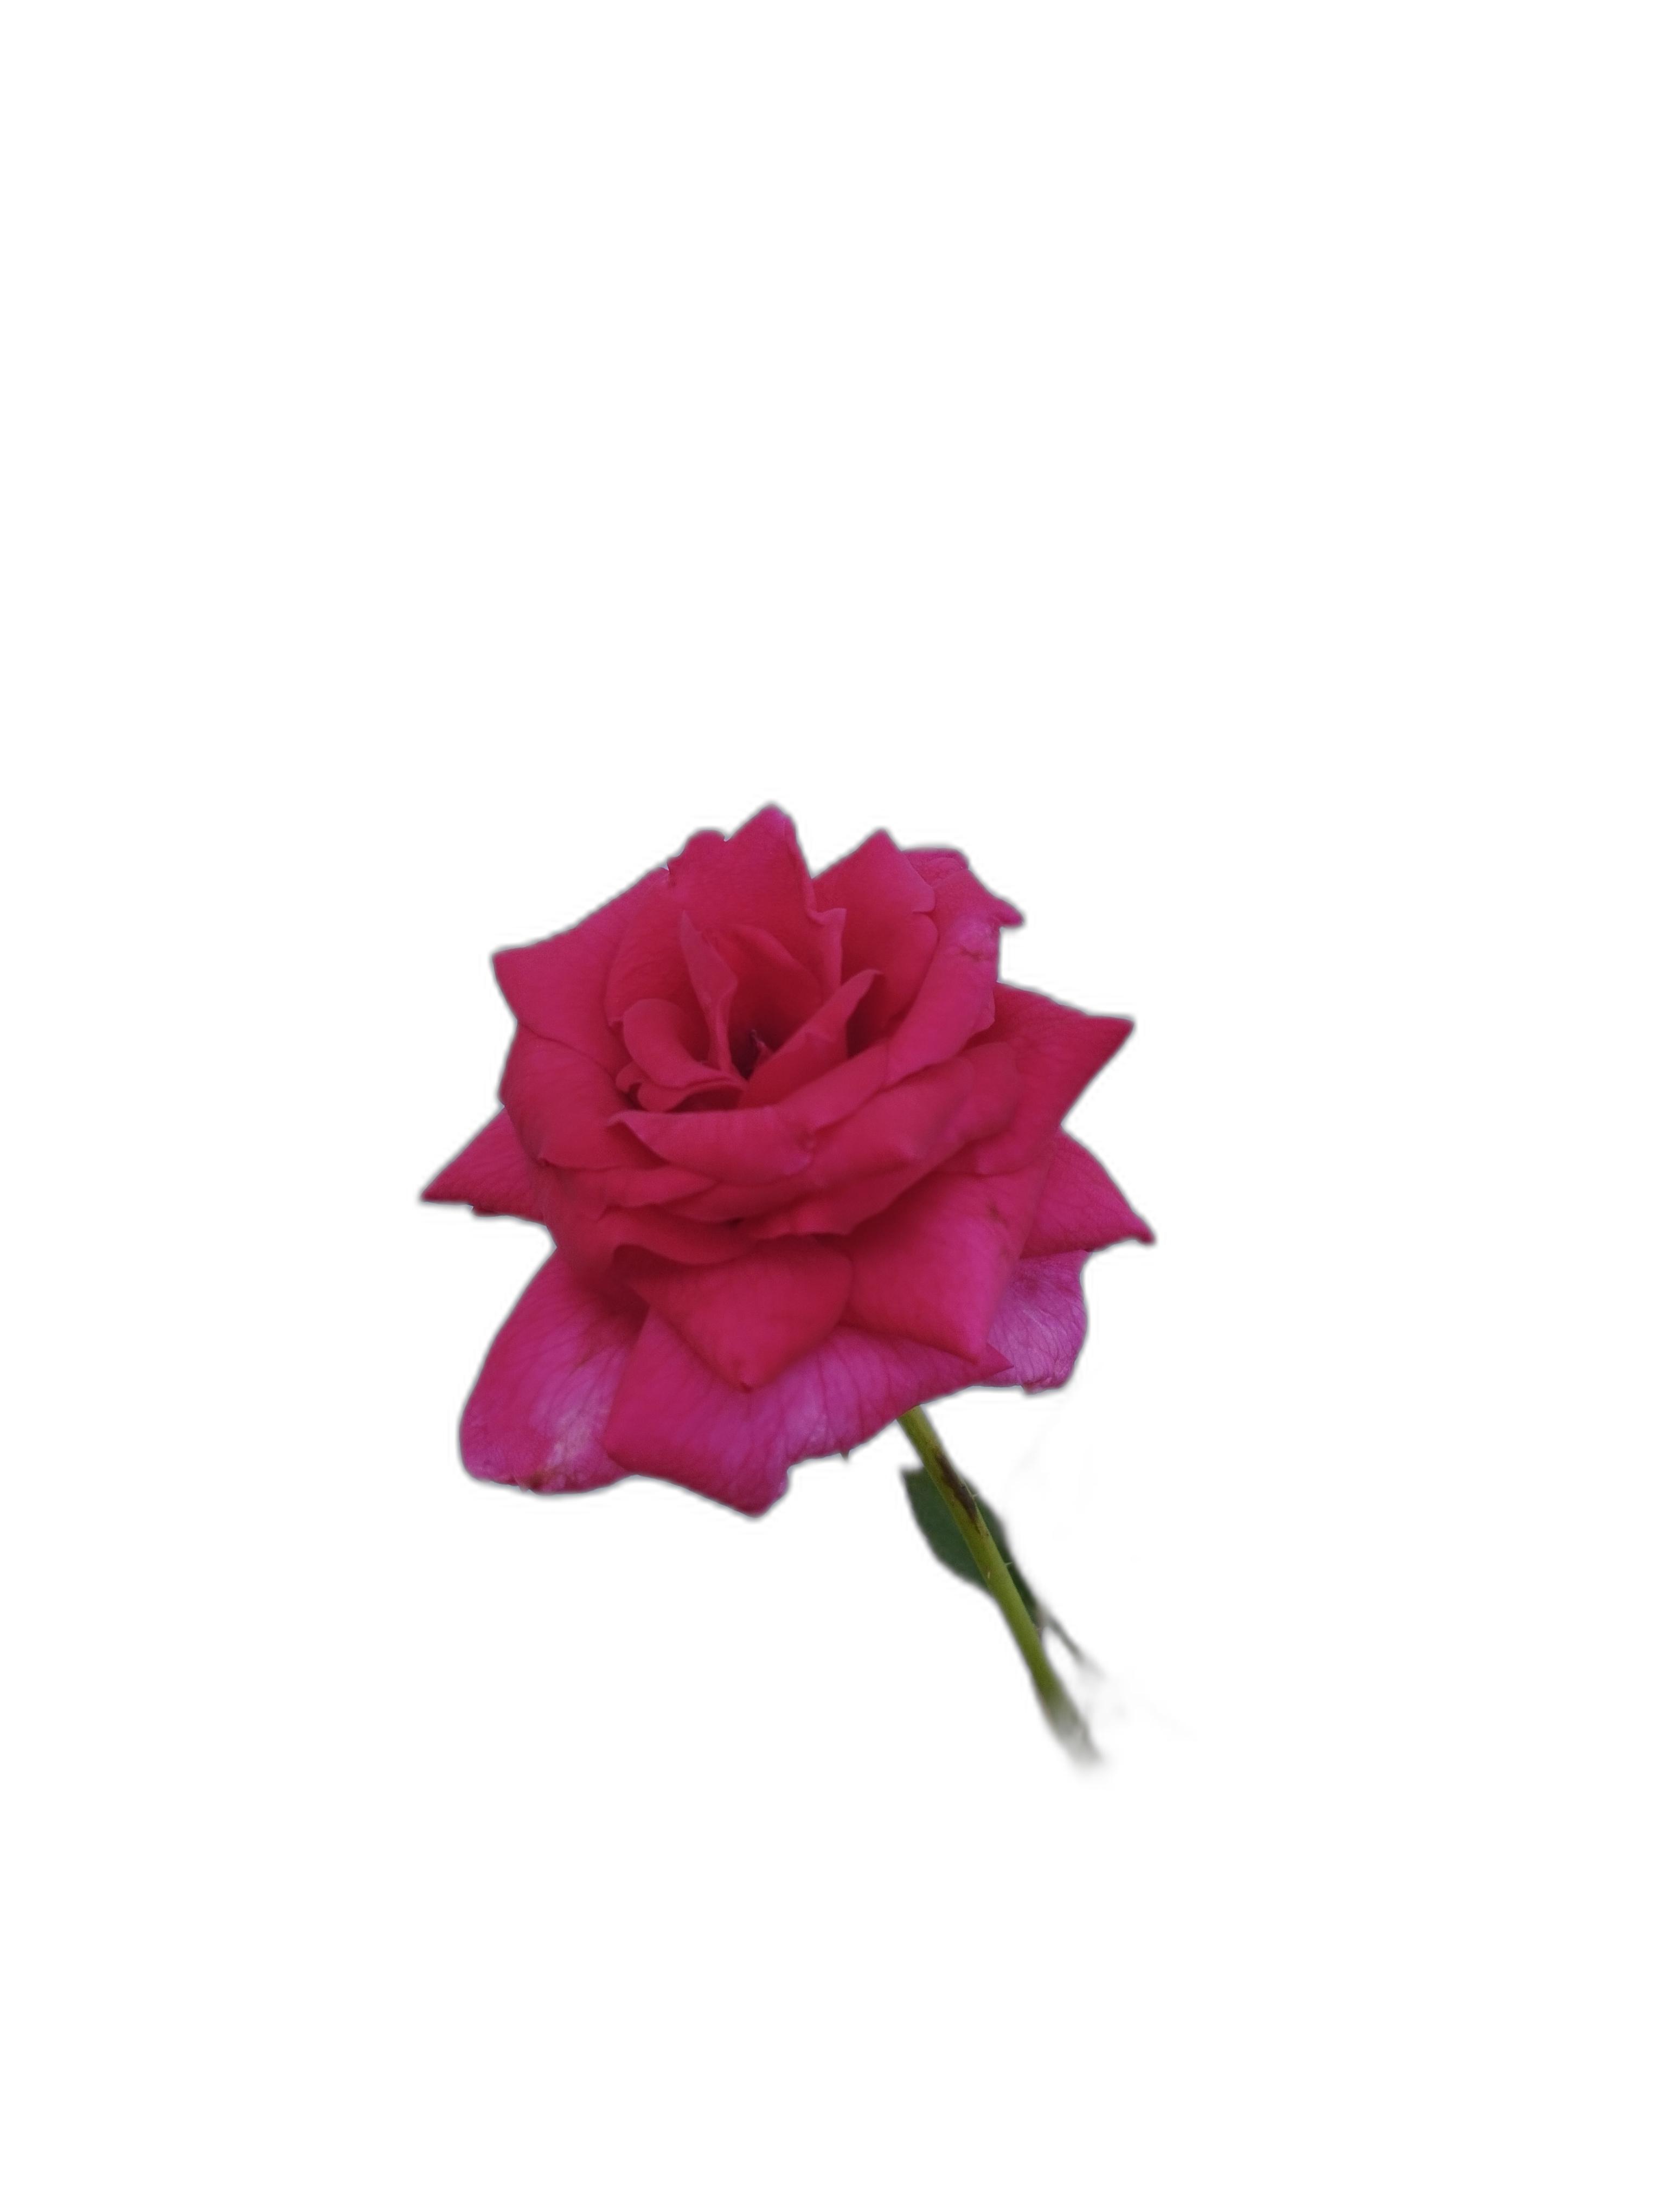
Label: Rose